William Stukeley

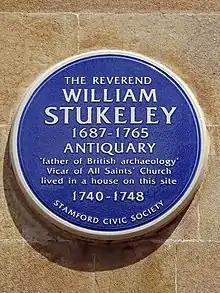
Blue plaque devoted to Stukeley erected in 2010 in Stamford, Lincolnshire

Hutton noted that Stukeley "always had a strong streak of mysticism and interpreted ancient remains in accordance with set notions concerning the nature of primeval religion." He had a strong belief in immanent or inherent divinity. His belief in an immanent and interconnected divinity led him to adopt ideas from Pythagoreanism and Neoplatonism: from the former he adopted the belief that music and numbers expressed the divine order, while from the latter he adopted the notion of hidden correspondences between various parts of the natural world.